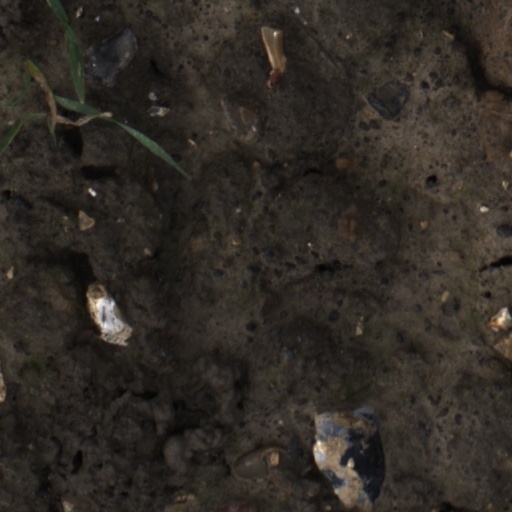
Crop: wheat